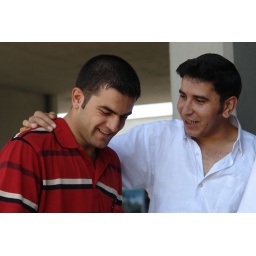
Man with red striped polo in Kayseri 2